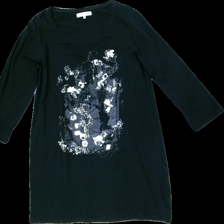
View: front
Type: Top
Category: Ladies
Brand: Not in the list
Brand text on label: OLE
Colors: Black, Grey, White
Material: 90% Cotton 10% Cont?
Pattern: Other
Cut: Regular, Long
Size: XXL
Season: All
Price range: 50-100
Recommended usage: Reuse